Chinese numismatic charm

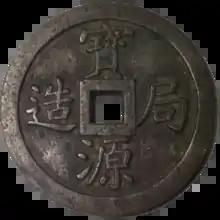
A Vault Protector coin made by the Board of Public Works Mint in Beijing.

The gourd charm pictured to the right, which is composed of two replicas of Wu Zhu cash coins with a bat placed to obscure the character at their intersection, forms a visual pun. The Chinese word for "bat" sounds similar to that of "happiness", the square hole in the center of a cash coin is referred to as an "eye" (眼, "yǎn"), and the Chinese word for "coin" (錢, "qián") has almost the same pronunciation as "before" (前, "qián"). This combination can be interpreted as "happiness is before your eyes".